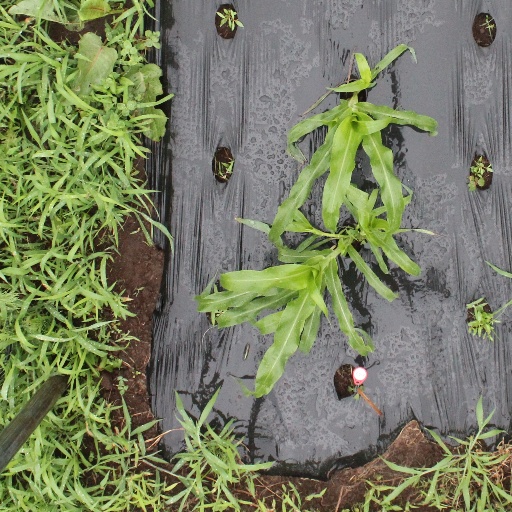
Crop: sorghum